Ray O'Connor

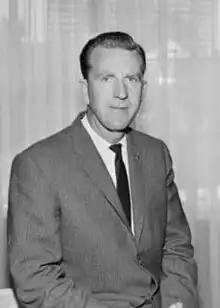
O'Connor in 1965

Raymond James O'Connor (6 March 1926 – 25 February 2013) was an Australian politician who served as the premier of Western Australia from 25 January 1982 to 25 February 1983. He was a member of the Parliament of Western Australia from 1959 to 1984, and a minister in the governments of David Brand and Charles Court. O'Connor was born in Perth and attended schools in the Wheatbelt towns of Narrogin and York as well as St Patrick's Boys' School in Perth, leaving school at the age of 14. He competed in athletics and played Australian rules football as a teenager and young adult, including playing 14 matches for East Perth in the Western Australian National Football League. During World War II, he served in the Second Australian Imperial Force in New Britain and Bougainville.